Cardiff Arms Park

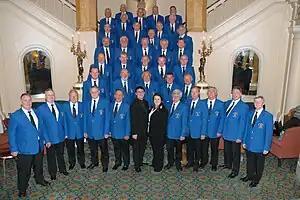
Cardiff Arms Park Male Choir

Greyhound racing took place at the Arms Park for fifty years from 1927 until 1977.